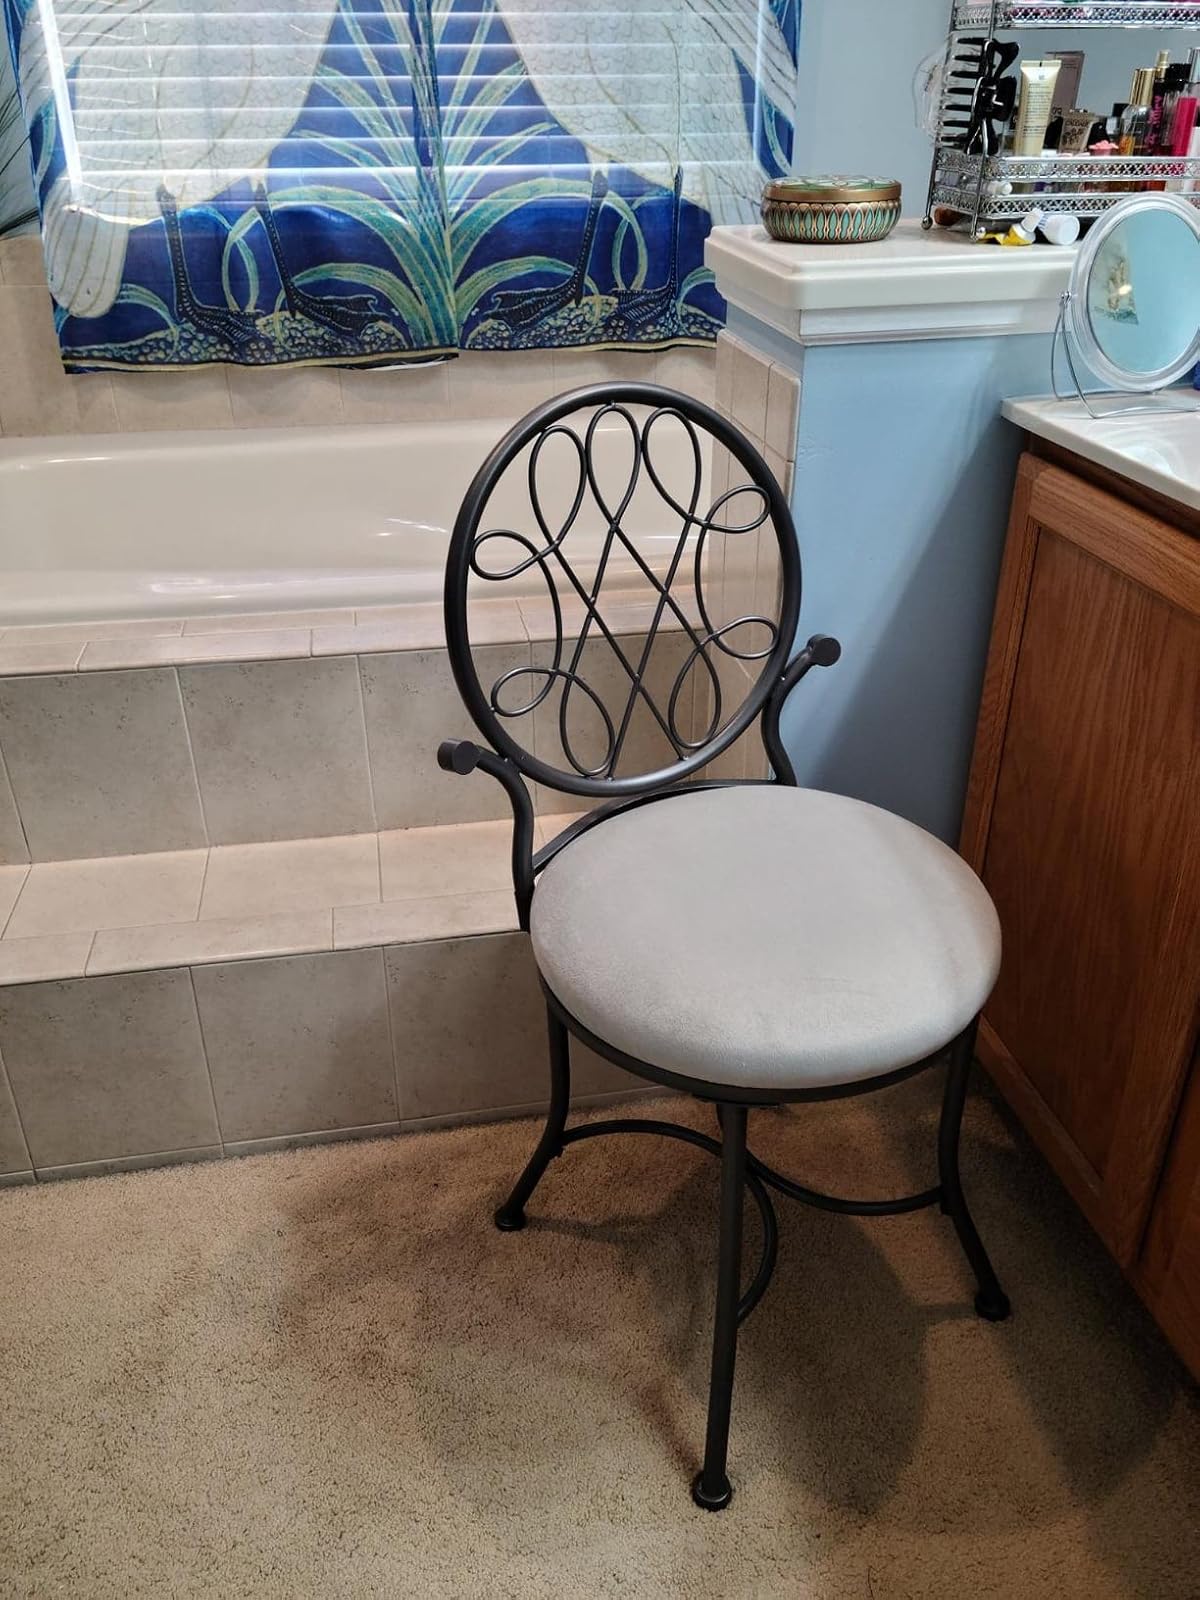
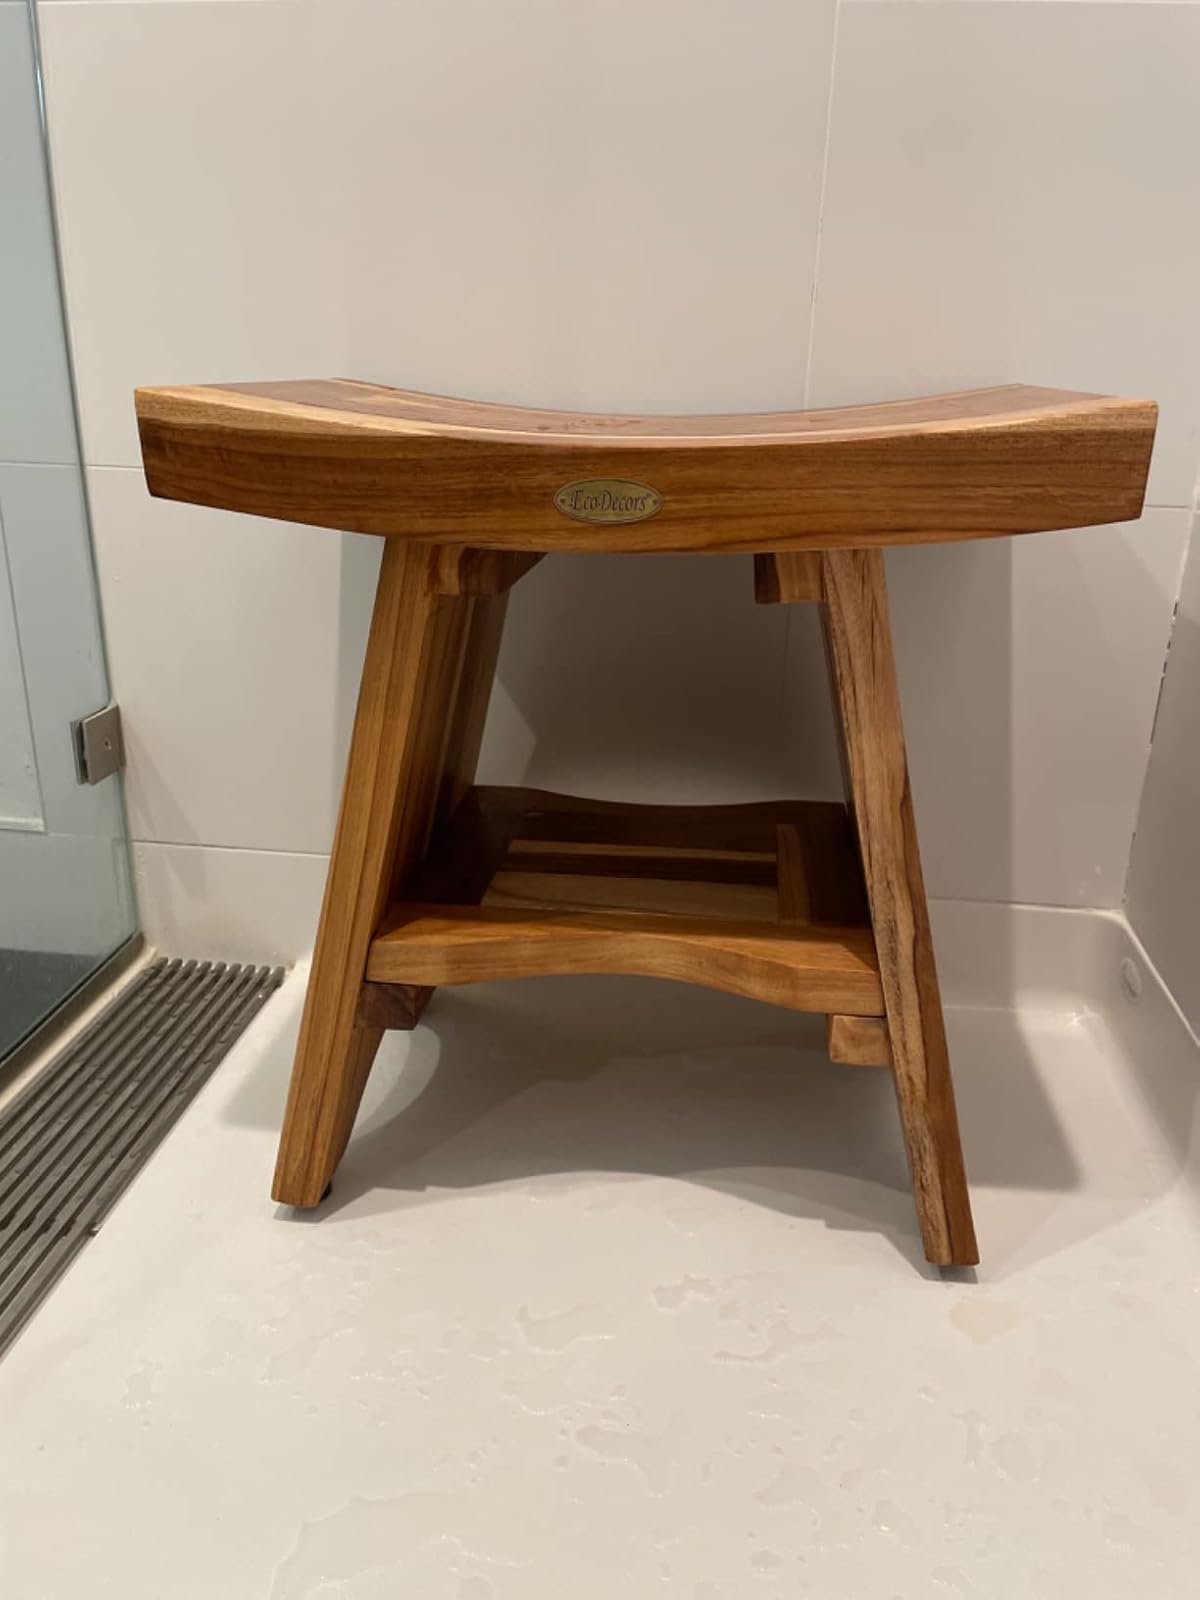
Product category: stool
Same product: no